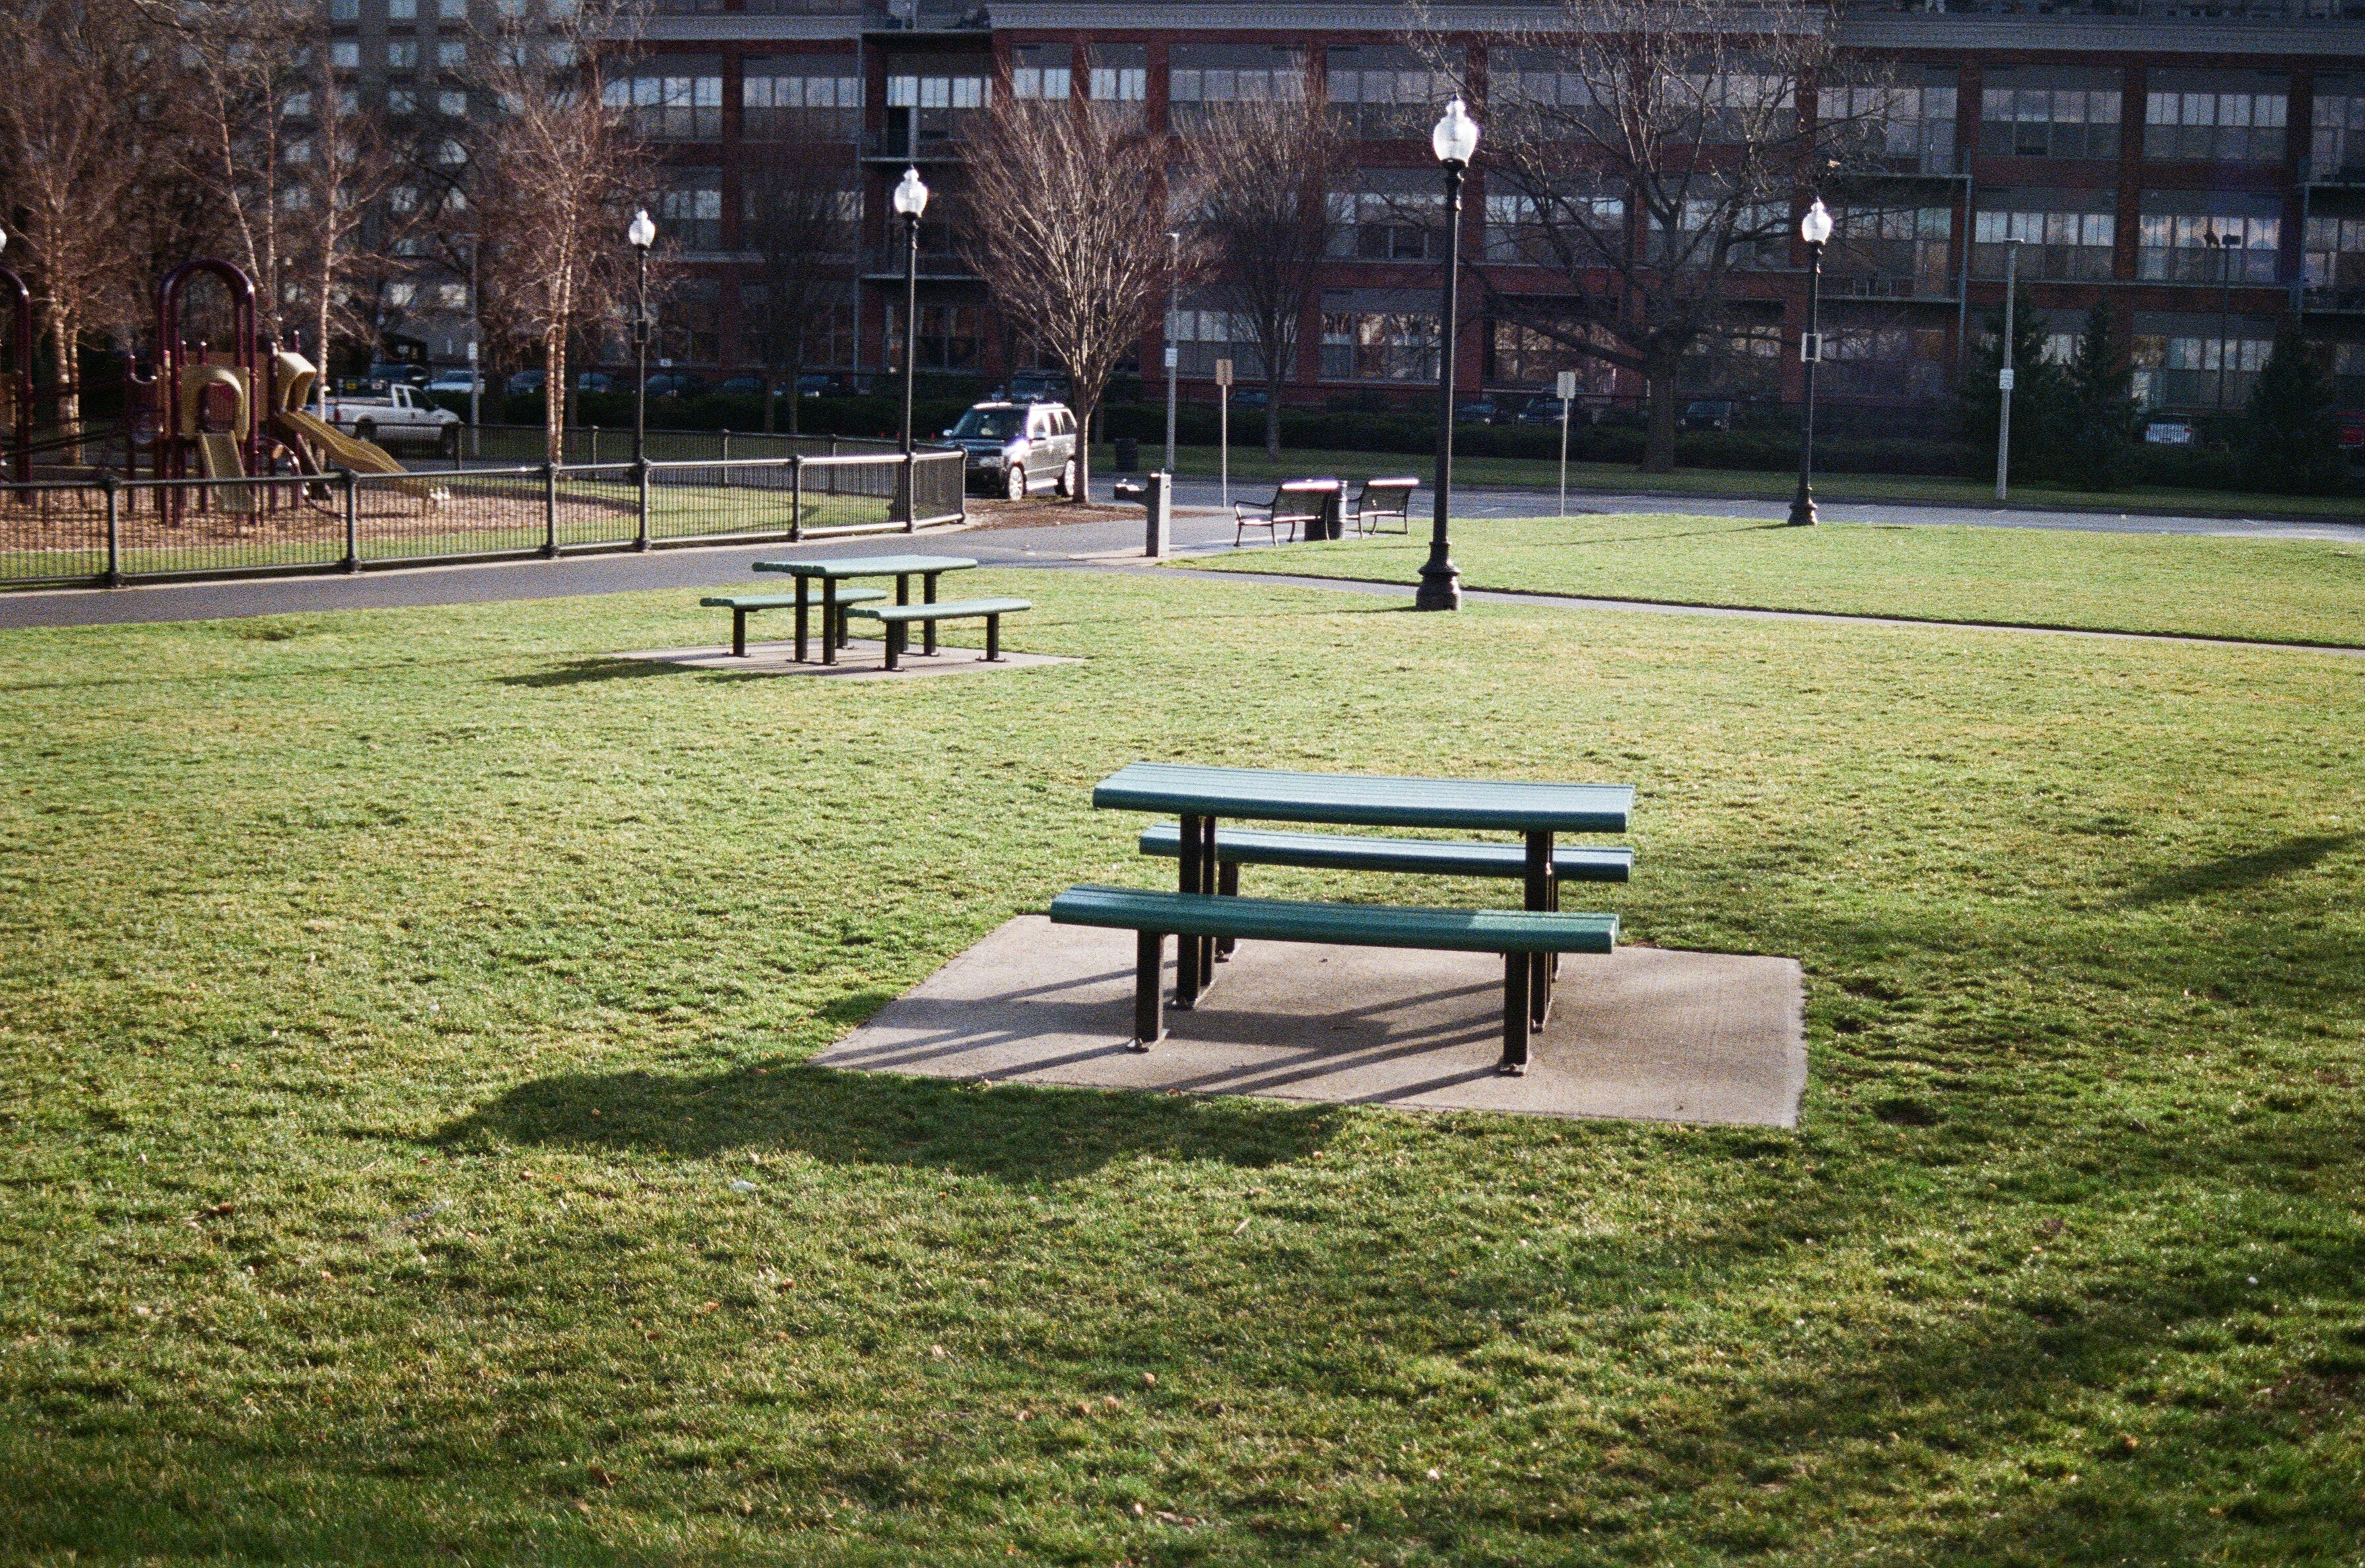
grass, structure, lawn, city, park, stadium, baseball field, public space, playground, outdoor recreation, sport venue, outdoor play equipment